Khaled Mouzanar

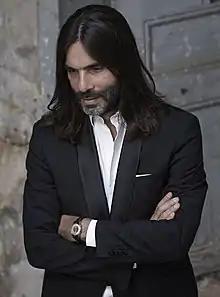

Khaled Mouzanar (born September 27, 1974) is a Lebanese music composer, songwriter, writer and film producer. He has composed music scores for several films, including "After Shave", "Caramel", "Where Do We Go Now?" and "Capernaum (film)". In 2008, he recorded "Les Champs Arides", his first solo album as a singer and songwriter. His work is rooted in various genres, including classical, contemporary and folk music. His compositions are also influenced by Brazilian choro, Argentinian tango and oriental melodies.